Kelantan F.C.

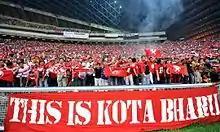
Kelantan FA fans in the 2012 Malaysia Cup semi-final match against Selangor

clinched their second successive Malaysia Super League title after thrashing Perak 6–0 at home. During the 2012 Malaysia Cup campaign, they won the final against ATM. The historical win completed a treble.